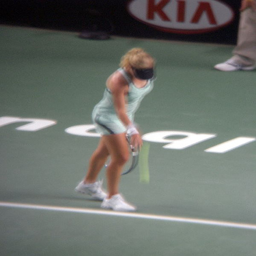
A pretty young lady serving a tennis ball on a tennis court.
The tennis player prepares to start a serve during a match.
A woman taking a swing at a tennis ball
Woman in light green bouncing a tennis ball prior to her serve.
A blurry photo of a tennis player dribbling the ball.